Chaudhry Ghulam Rasool

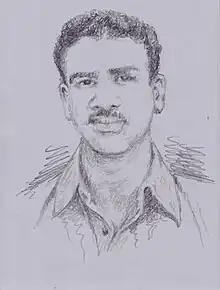
Chaudhry Ghulam Rasoolby Ahmet Abdulaziz (2016)

Chaudhry Ghulam Rasul (1 May 1931 – 24 December 1991) was a Pakistani educationist as well as a field hockey Olympic player. He was originally from Faisalabad District but later settled in Lahore. Rasool was an integral part of the Pakistani field hockey team from 1956 through 1963.